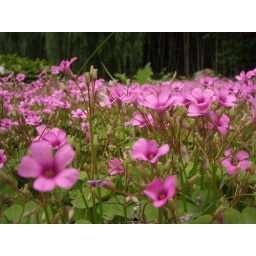
flowers by the wall